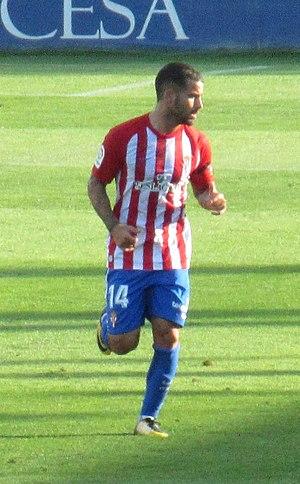
Rubén García Santos, né le 14 juillet 1993 à Valence, est un footballeur espagnol évoluant au poste de milieu offensif au CA Osasuna.